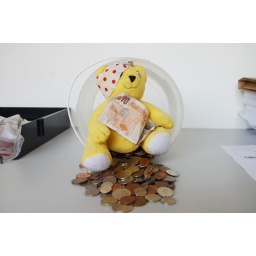
Not bad for a stroll around the office with a plastic bucket